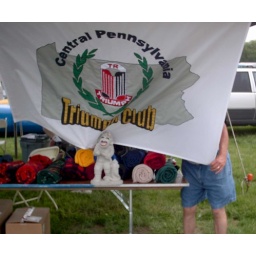
This came from a bar in Fla and was touring the county at various car shows.